2009 swine flu pandemic in Europe

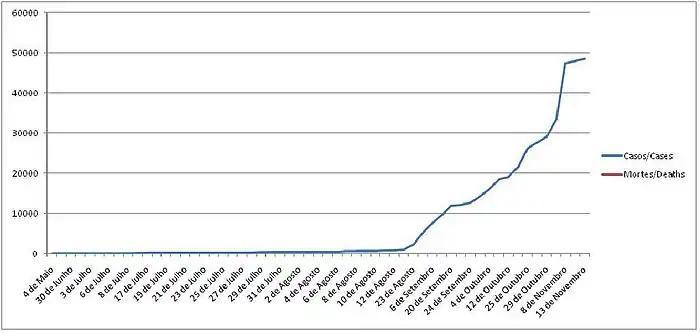
Graph of cases and deaths in Portugal

As of 4 May, there has been one confirmed case in Lisbon, Portugal, but it did not represent any concern, because the risk of transmission was no longer present at that time.